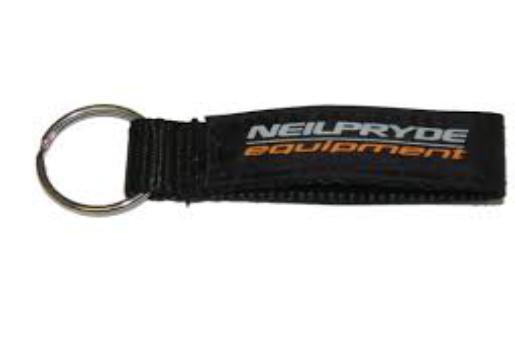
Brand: neil pryde-1
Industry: Sports